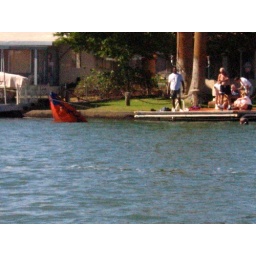
Seeing your boat sink must be the hardest thing in the world...